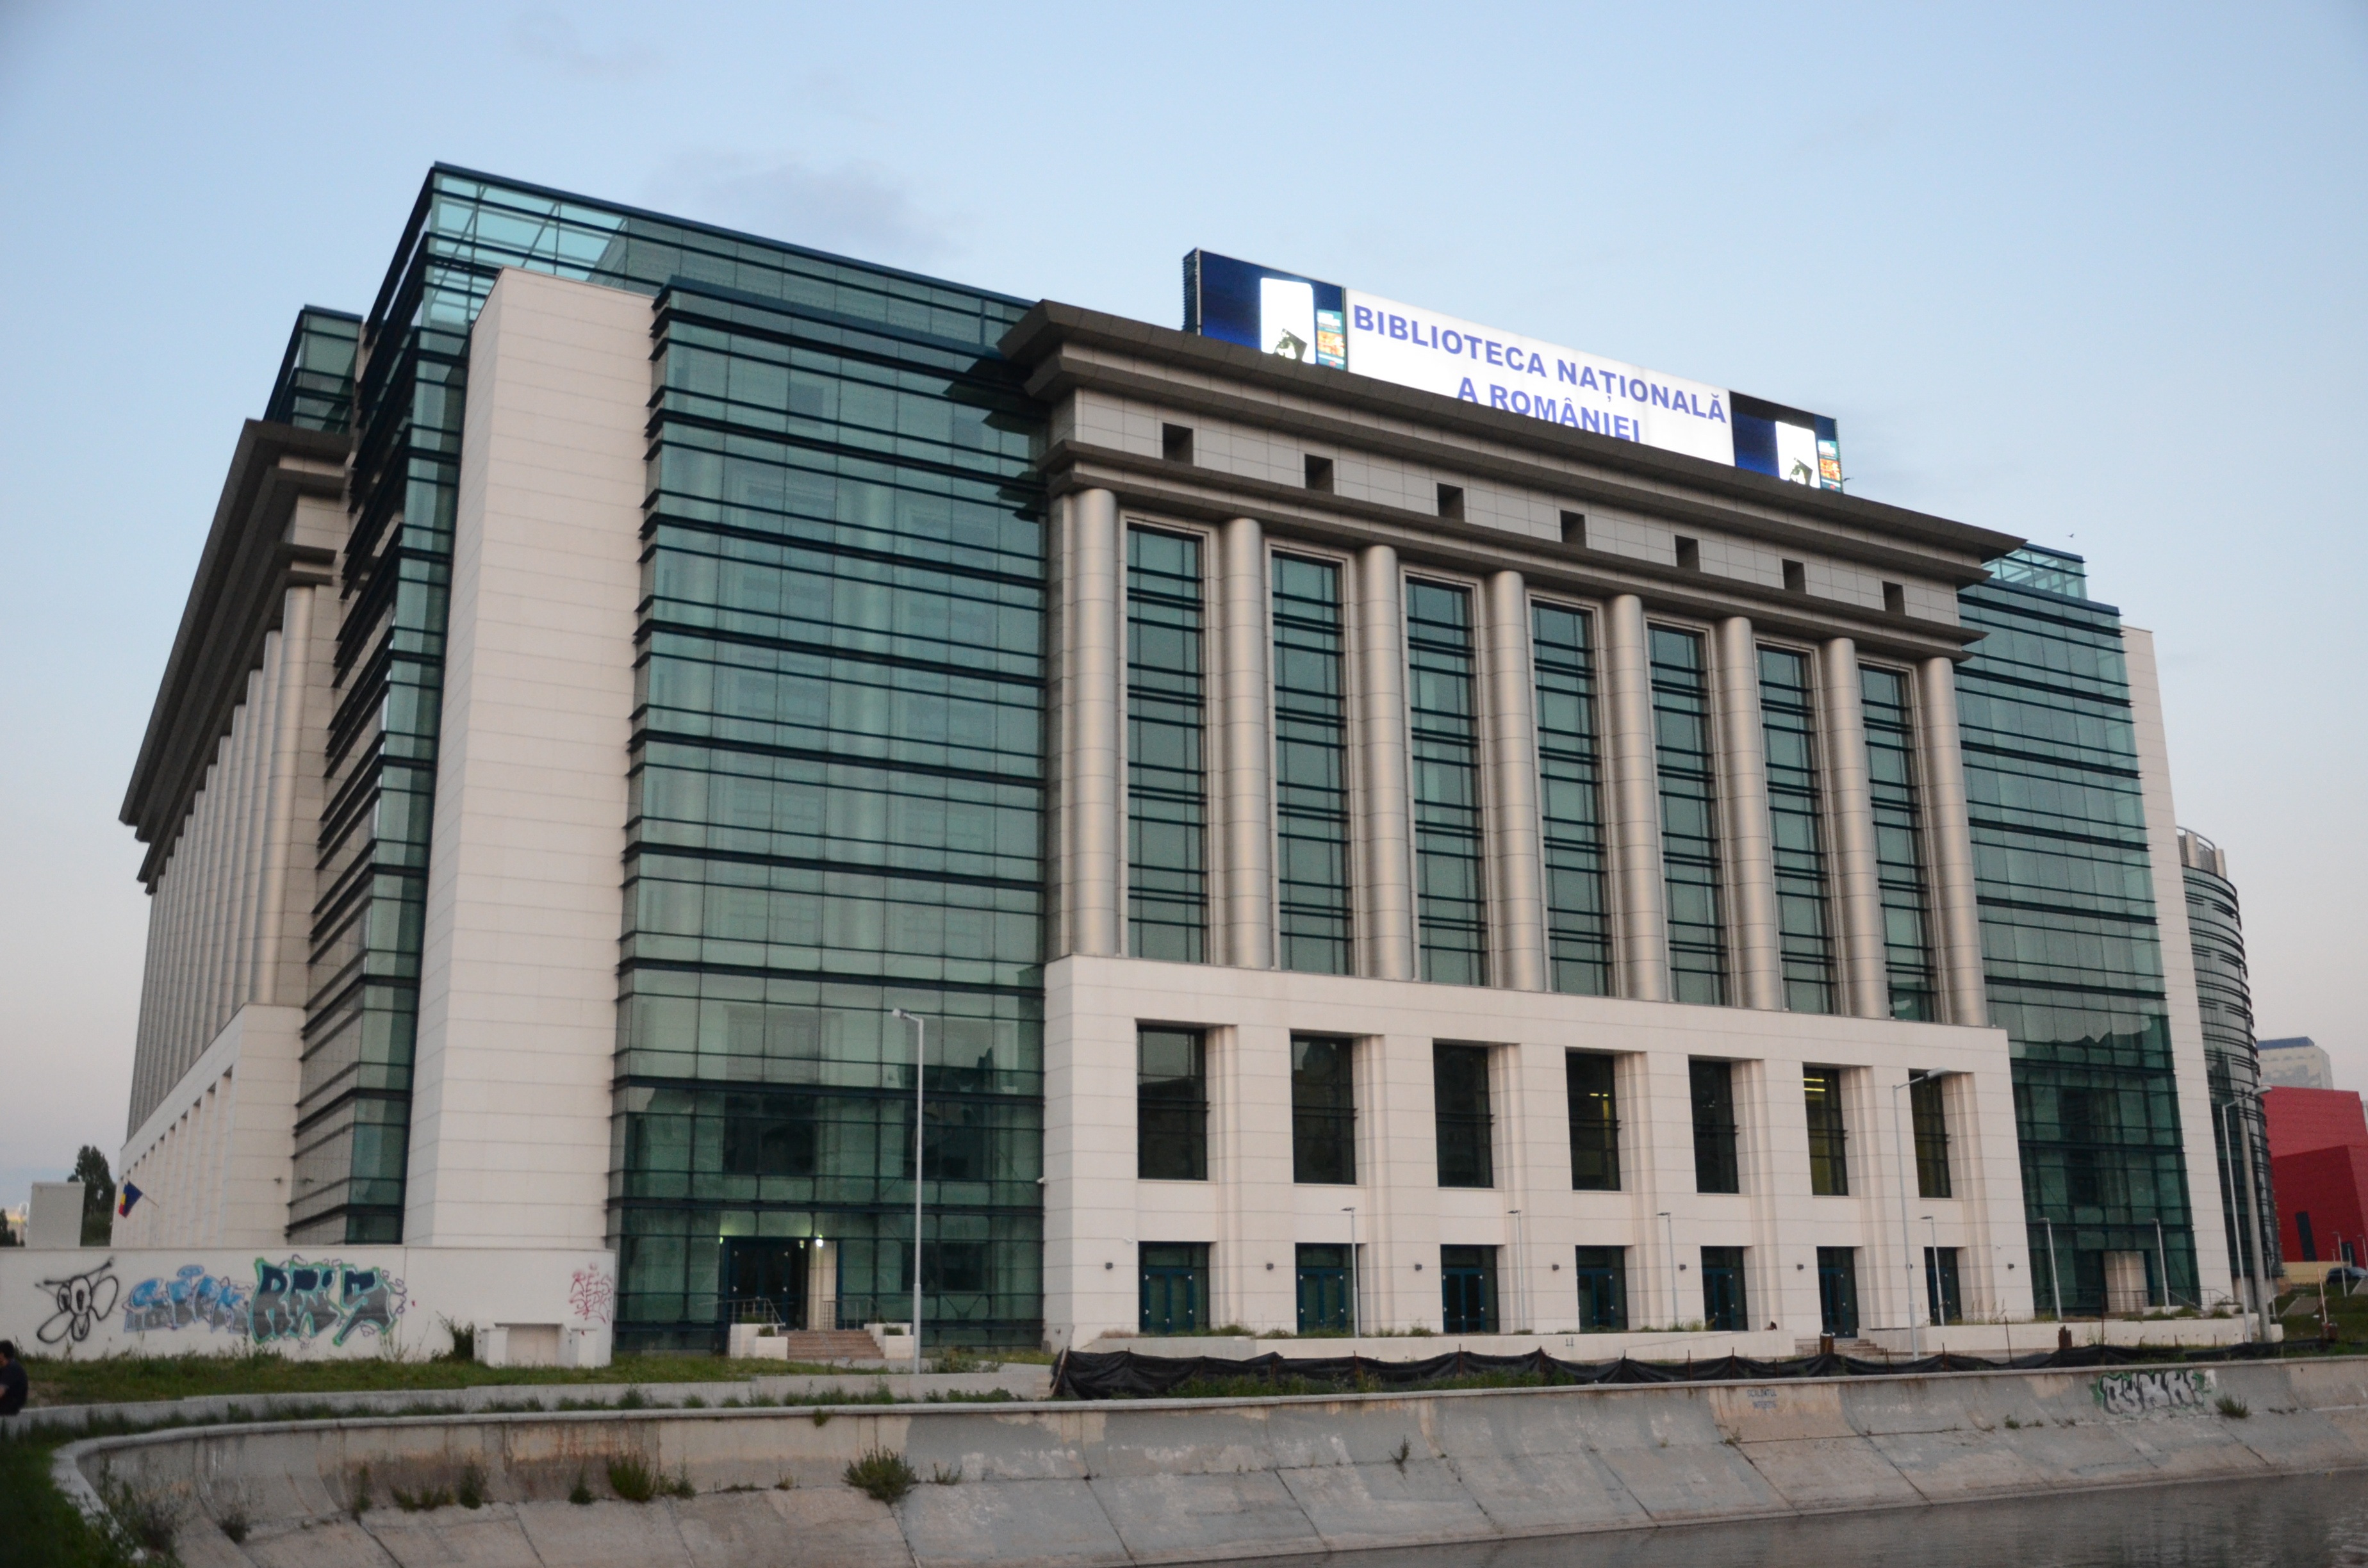
architecture, building, downtown, facade, stadium, tower block, education, commercial building, headquarters, bucharest, brutalist architecture, national library of romania